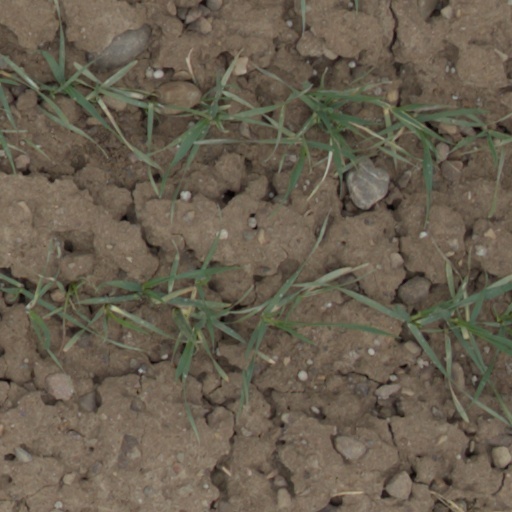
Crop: wheat